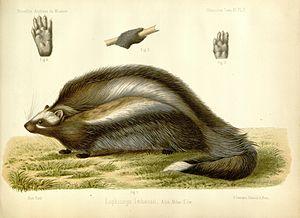
Lophiomys imhausi, appelé Hamster d'Imhause, Rat à crête ou encore Rat à crinière, est une espèce de rongeurs, la seule du genre monotypique Lophiomys, et la seule espèce actuelle de la sous-famille des Lophiomyinae.